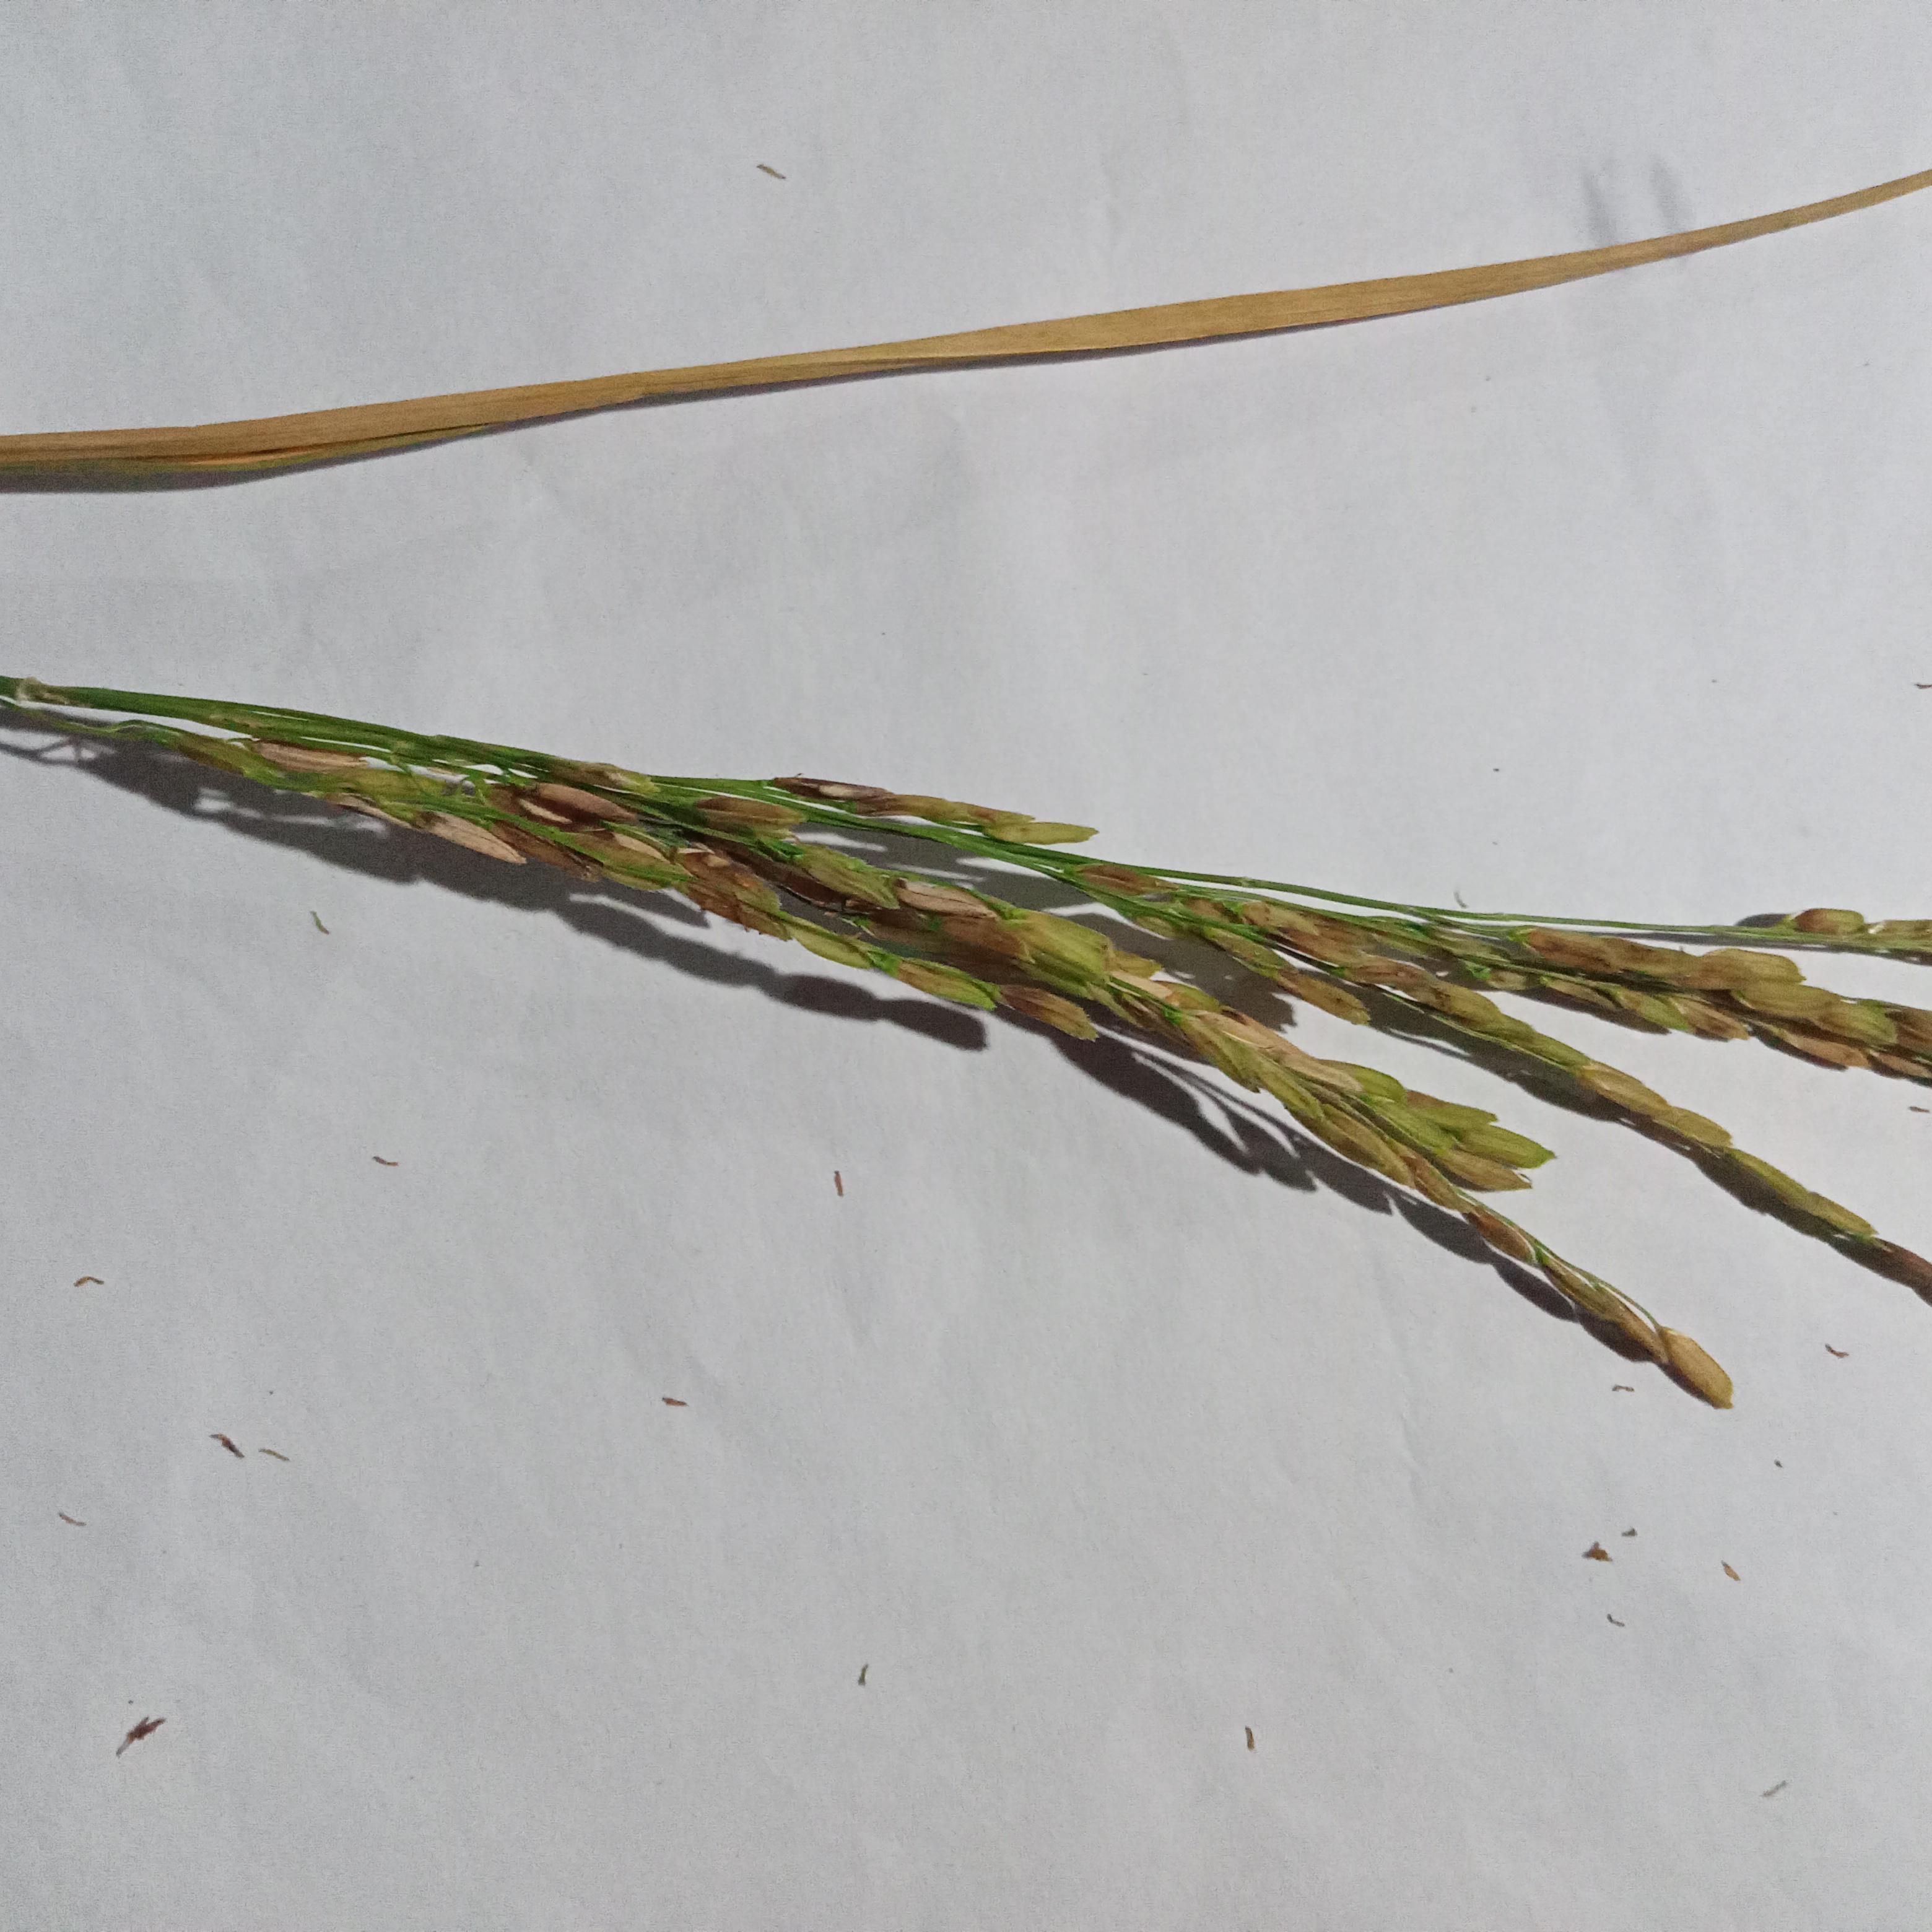
Label: Rice___Neck_Blast